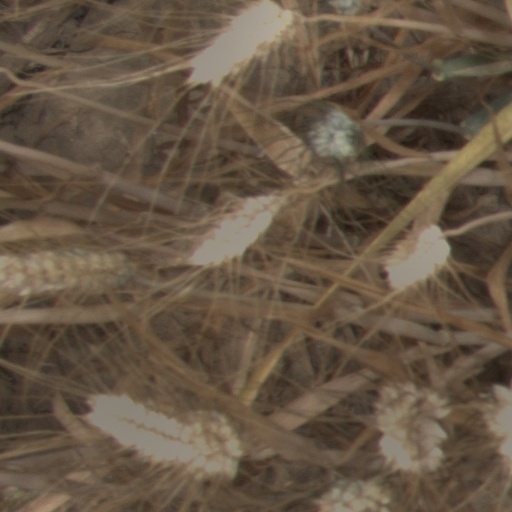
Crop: wheat